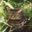
Label: cat